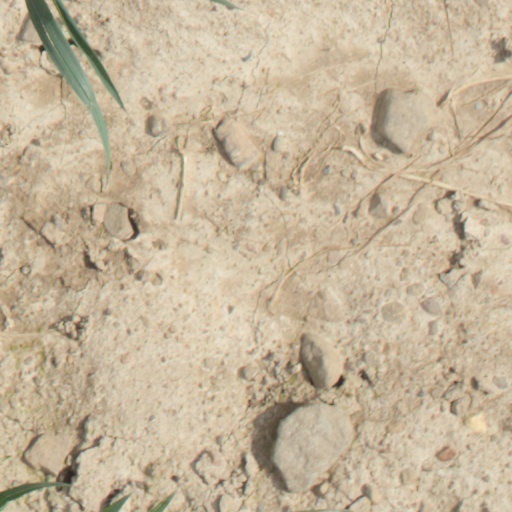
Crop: wheat